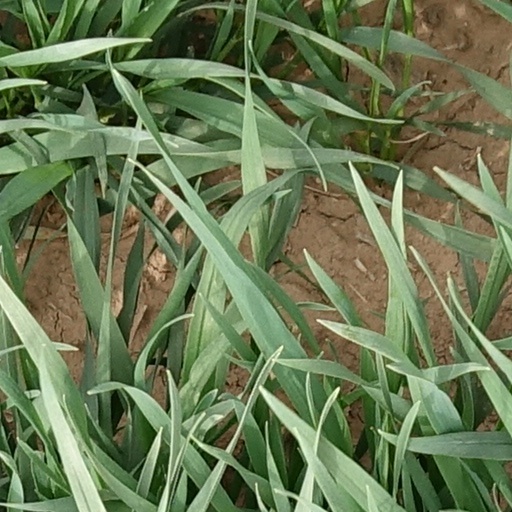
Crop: wheat